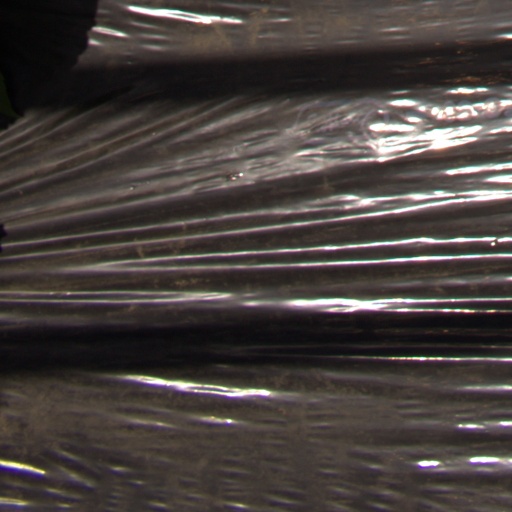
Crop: Jerusalem artichoke